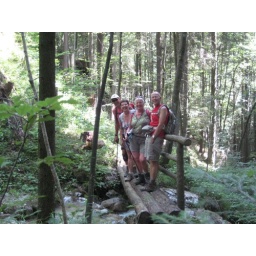
22 juli: wandeling van Hintersteinersee naar de bus in Scheffau-Dorf